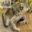
Label: frog